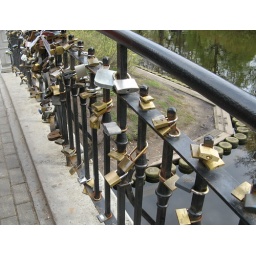
Sloten van jong gehuwden de sleutels liggen in het water